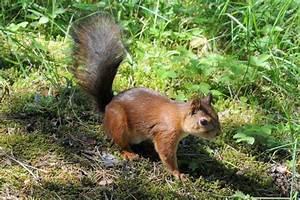
squirrel